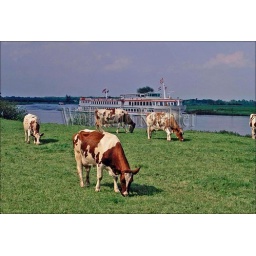
Netherlands, near deventer, issel river, cruise ship ms switzerland ii, cows